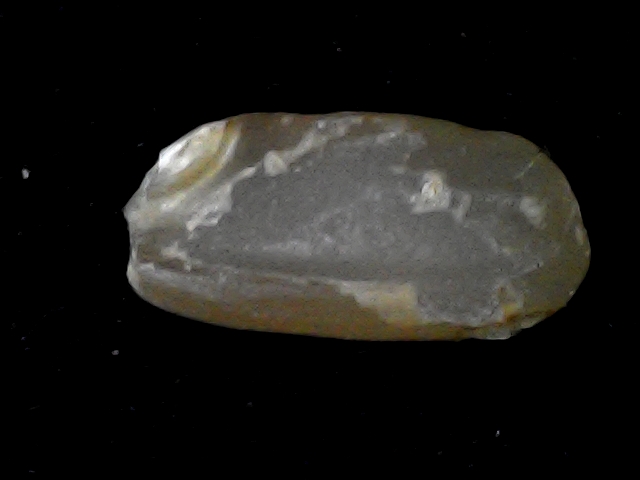
Rice variety: BD76